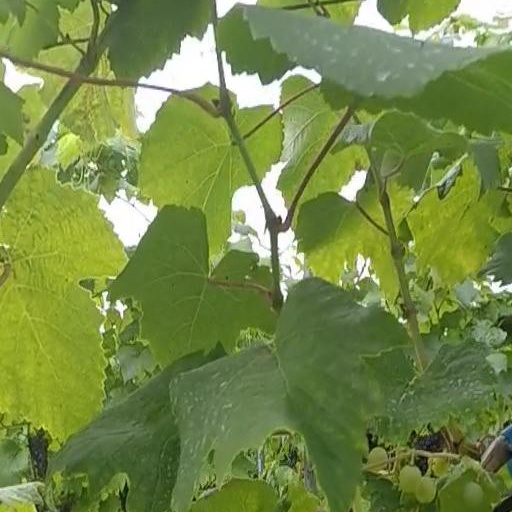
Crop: grape